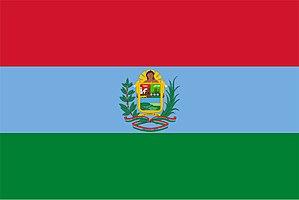
Simón Bolívar est l'une des 21 municipalités de l'État d'Anzoátegui au Venezuela. Son chef-lieu et capitale de l'État est Barcelona. En 2011, la population s'élève à 421 424 habitants.